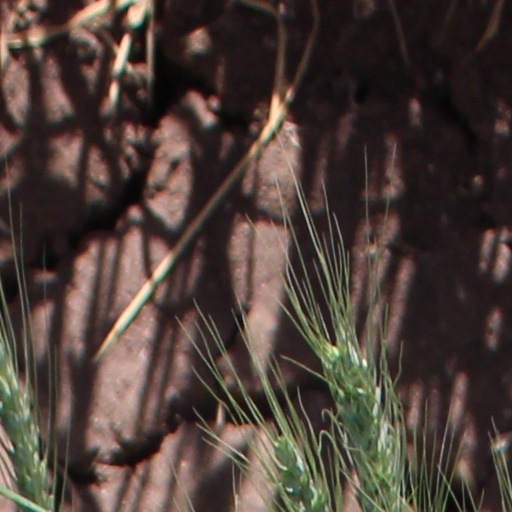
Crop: wheat